Electronic voting in Brazil

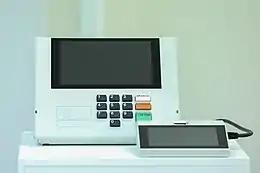
Brazilian voting machine, 2020

Electronic voting was first introduced to Brazil in 1996, with the first tests carried out in the state of Santa Catarina. The primary design goal of the voting machine (Portuguese: "urna eletrônica") is extreme simplicity, the model being a public phone booth. The voting machines perform three steps – voter identification, secure voting, and tallying – in a single process, aiming to eliminate fraud based on forged or falsified public documents. Political parties have access to the voting machine's programs before the election for auditing.